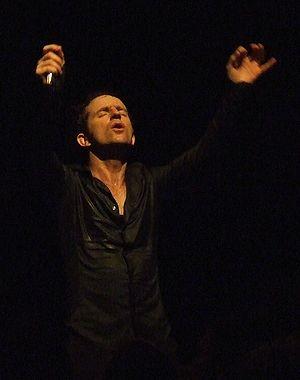
Mathias Malzieu en concert
Valence est une commune du sud-est de la France, préfecture du département de la Drôme en région Auvergne-Rhône-Alpes. Avec 63 714 habitants recensés en 2017, elle est la ville la plus peuplée de la Drôme et la 8ᵉ d'Auvergne-Rhône-Alpes. Ses habitants sont appelés les Valentinois.
Dionysos est un groupe de rock français, originaire de Valence, dans la Drôme. Formé en 1993, le groupe doit notamment son succès à ses prestations scéniques et à l'univers particulier dans lequel évolue le groupe. Les textes, en anglais comme en français, évoquent un univers surréaliste.